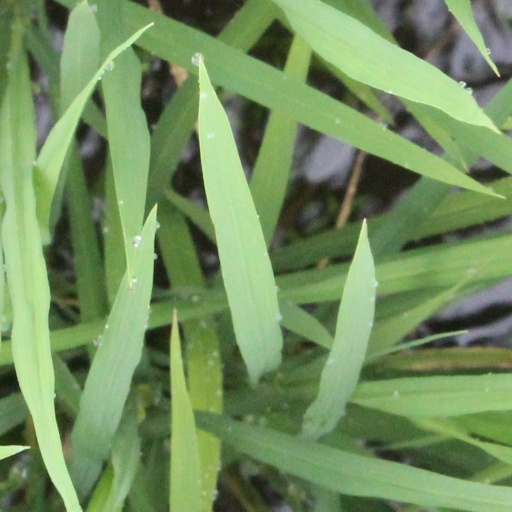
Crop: rice